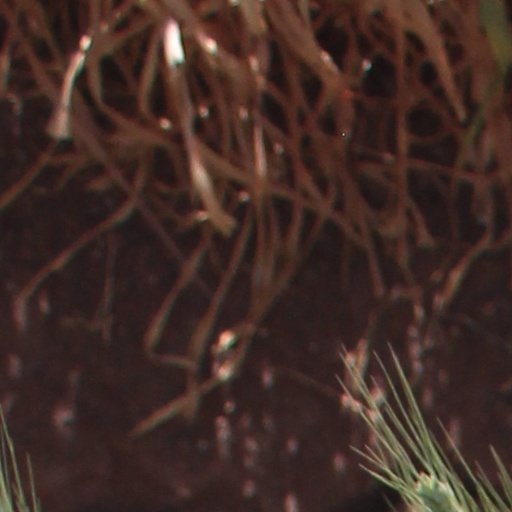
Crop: wheat